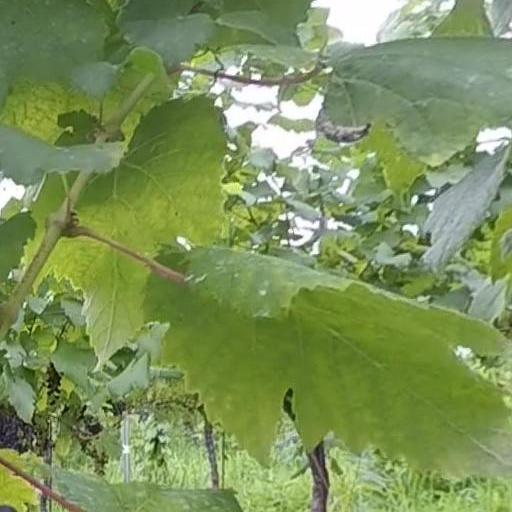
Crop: grape